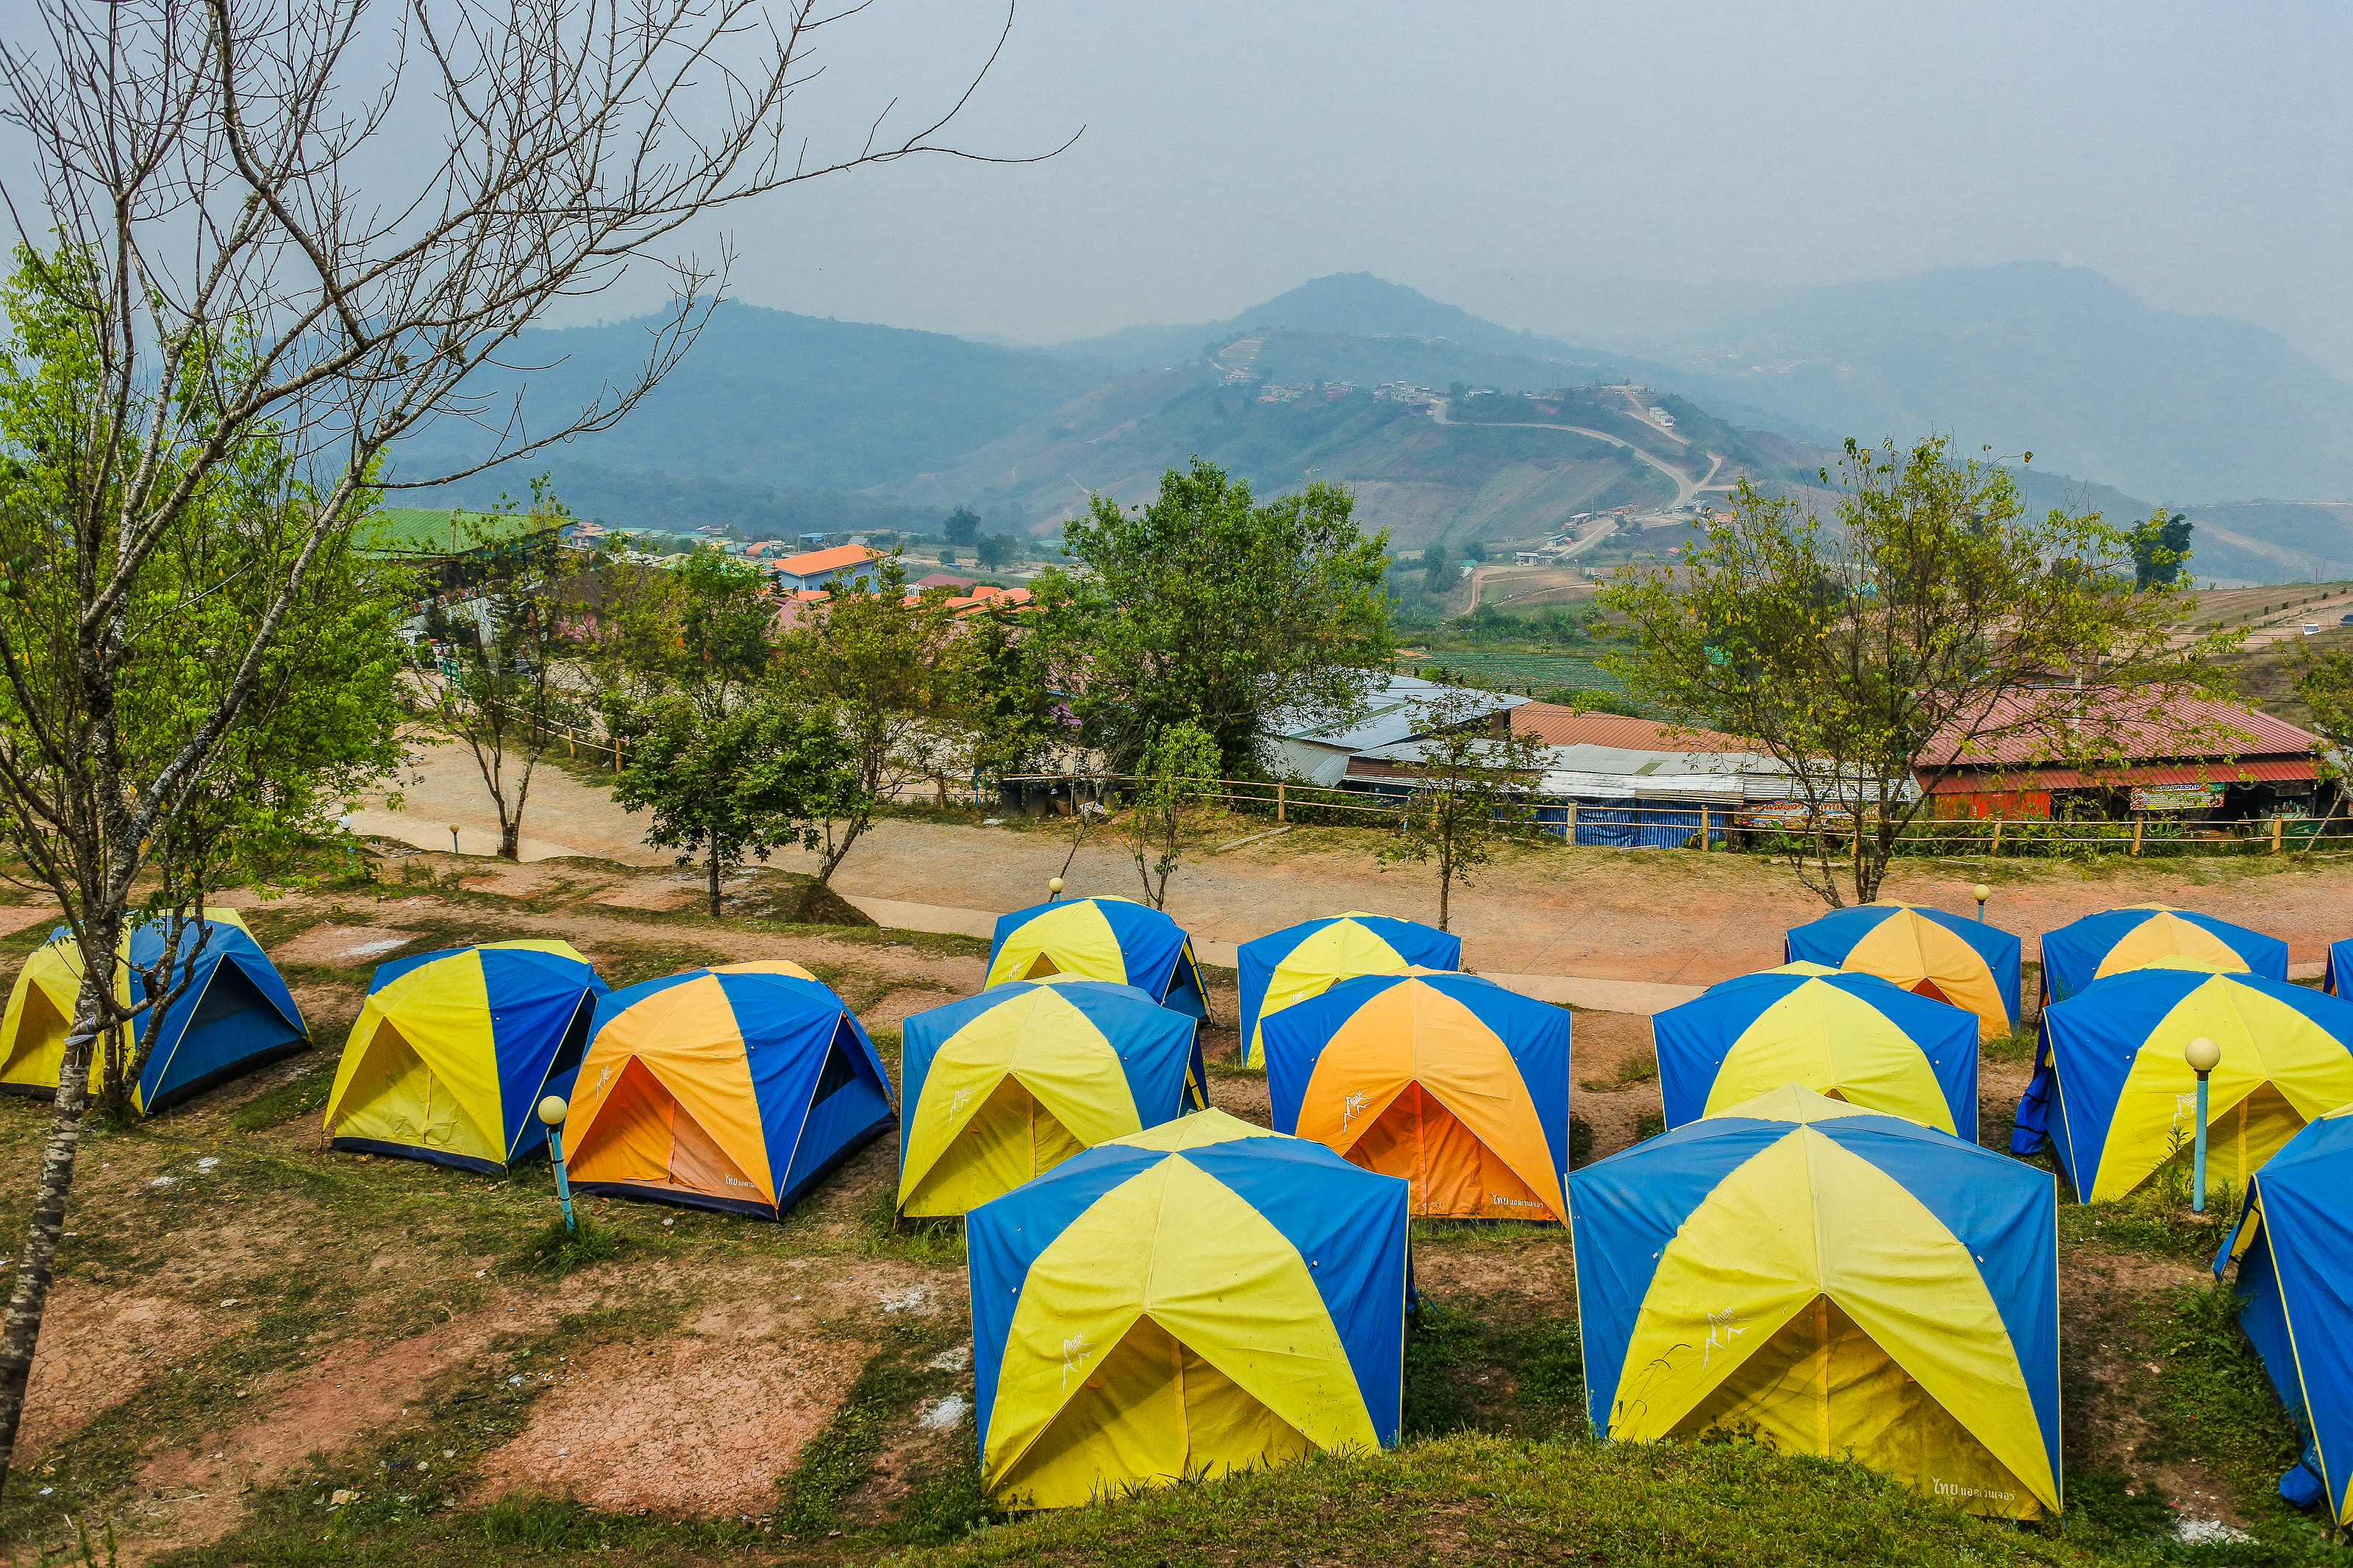
tub, forest, activity, tourism, winter, clouds, holiday, mist, sea, summer, cloud, spring, beautiful, berk, mountain, view, white, grass, thailand, national, park, sky, eastern, green, natural, nature, tree, morning, hill, blue, field, outdoors, light, background, plant, sunset, fresh, phu, travel, colorful, landscape, hill station, camping, yellow, wilderness, water, leaf, rural area, recreation, leisure, tent, adaptation, grassland, plant community, national park, vacation, fashion accessory, umbrella, style